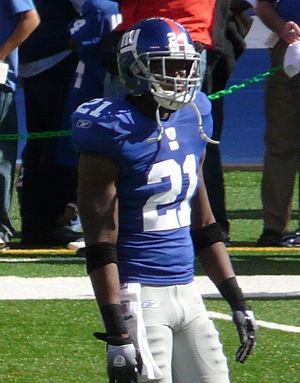
Kenneth « Kenny » Phillips, né le 24 novembre 1986 à Miami, est un joueur américain de football américain évoluant au poste de safety.